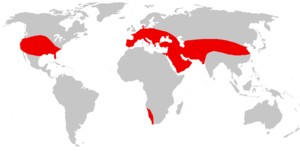
Amphicyon est un genre éteint de grands mammifères carnivores broyeurs d'os, connus sous le nom de « chien-ours », de la famille des Amphicyonidae et de la sous-famille des Amphicyoninae. Il a vécu à partir du Miocène inférieur jusqu'à la fin du Pliocène il y a environ entre 23 et 2,6 Ma, existant pendant environ 20 millions d'années. Ses fossiles sont connus en Amérique du Nord, Europe, Asie et Afrique.